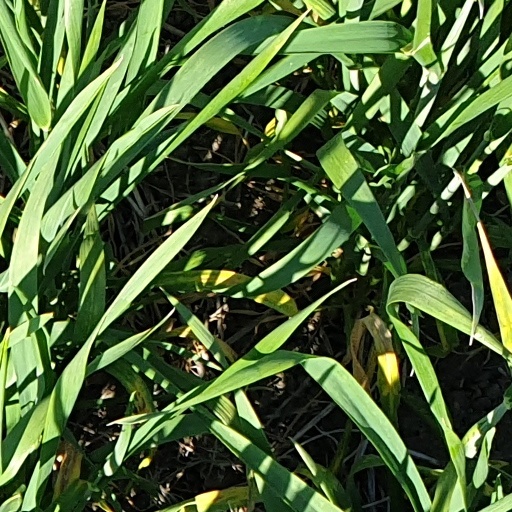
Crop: wheat